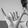
ASL letter: Y